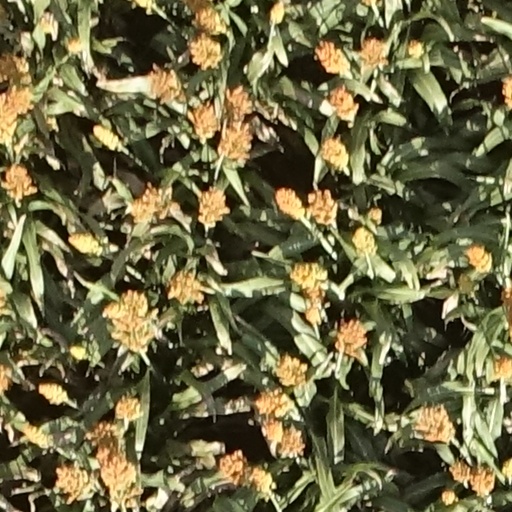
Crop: sorghum